Birnie Kirk

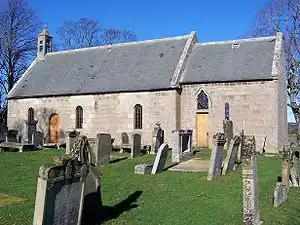
Birnie Kirk, the first Cathedral Church of Moray, built c. 1140

Birnie Kirk is a 12th century parish church located near Elgin, in Moray, Scotland. It was the first cathedral of the Bishop of Moray and is one of the oldest in Scotland to have been in continuous use. The graveyard, symbol stone and archaeological remains under the church have been designated a scheduled monument by Historic Environment Scotland.